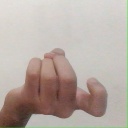
अक्षर: ज